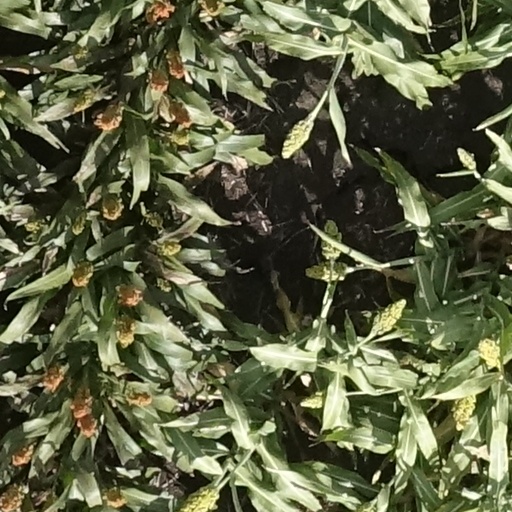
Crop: sorghum